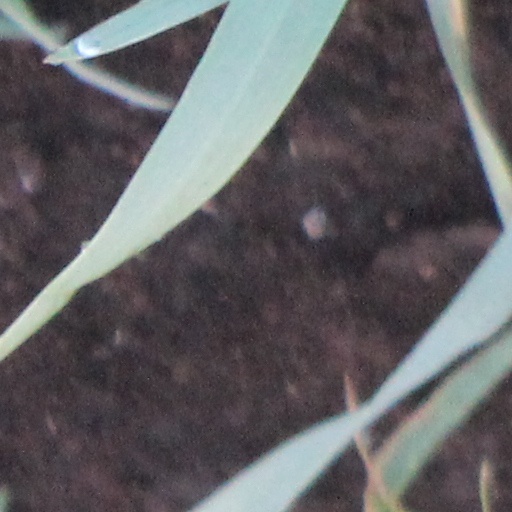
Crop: wheat